Ardullie

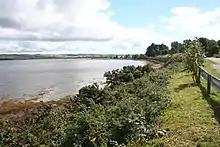
View towards Ardullie point, and the bridge

The Cromarty Bridge - carrying the A9 road - crosses the firth at Ardullie point. There is a roundabout at the point, where the A862 road branches off to Dingwall and Beauly. The railway also passes by Ardullie, with the Far North Line running along the northern side of the firth. There was a station nearby at Foulis, but it has been closed since 1960.